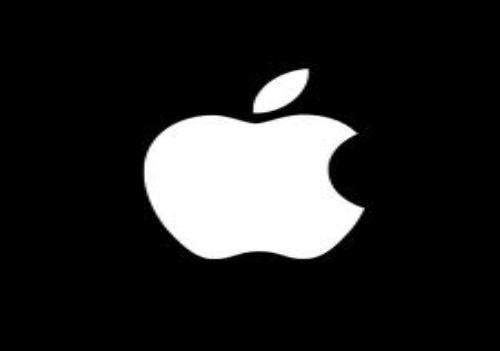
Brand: Apple
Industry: Electronic